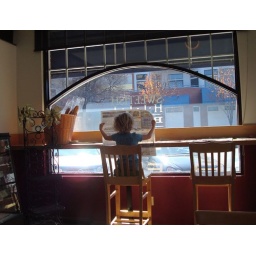
Little boy in the bakery reading the newspaper